ABBA

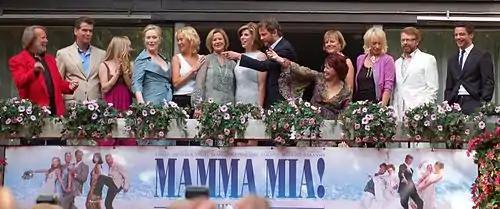
Posing together with the actors from the motion picture "Mamma Mia! The Movie" on 4 July 2008, are the original ABBA members. Far left, Benny Andersson. Fifth from left, Agnetha Fältskog, with her hand on Anni-Frid Lyngstad's shoulder. Second from right, Björn Ulvaeus.

"Gold" returned to number-one in the UK album charts for the fifth time on 3 August 2008. On 14 August 2008, the "Mamma Mia! The Movie" film soundtrack went to number-one on the US "Billboard" charts, ABBA's first US chart-topping album. During the band's heyday, the highest album chart position they had ever achieved in America was number 14. In November 2008, all eight studio albums, together with a ninth of rare tracks, were released as "The Albums". It hit several charts, peaking at number-four in Sweden and reaching the Top 10 in several other European territories.